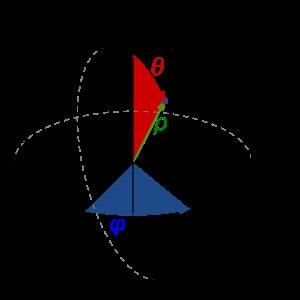
On appelle coordonnées sphériques divers systèmes de coordonnées orthogonales de l'espace analogues aux coordonnées polaires du plan. Un point de l'espace est repéré dans ces systèmes par la distance à une origine et par deux angles. Ils sont d'emploi courant pour le repérage géographique : l'altitude, la latitude et la longitude sont une variante de ces coordonnées. Plusieurs systèmes de coordonnées sphériques sont également employés en astrométrie.